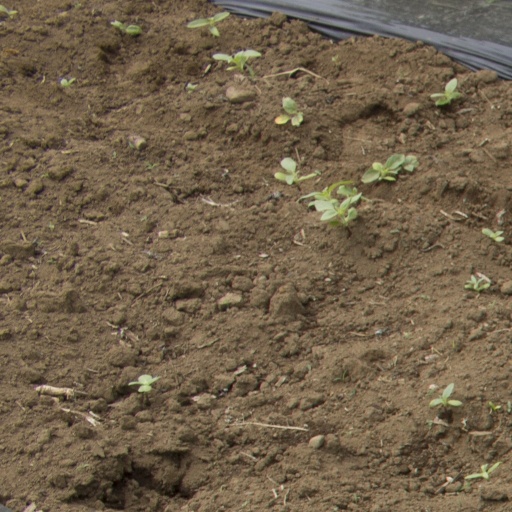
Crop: Jerusalem artichoke